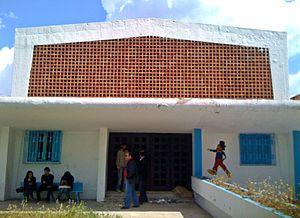
La Chapelle de Mégrine-Lescure au début des années 2000
L'église de Mégrine-Lescure, située dans la ville de Mégrine en Tunisie, est une église catholique construite en 1957. Elle est la seule église construite après l'indépendance du pays en 1956. Cédée au gouvernement tunisien en 1964, elle connaît par la suite plusieurs affectations allant de l'école coranique au jardin d'enfants.
Cette page présente la liste des 132 églises catholiques de Tunisie encore existantes au moment de l’indépendance du pays en 1956.